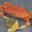
Label: cra